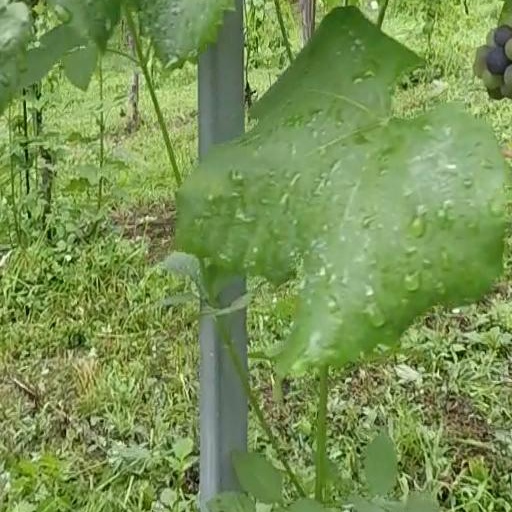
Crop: grape